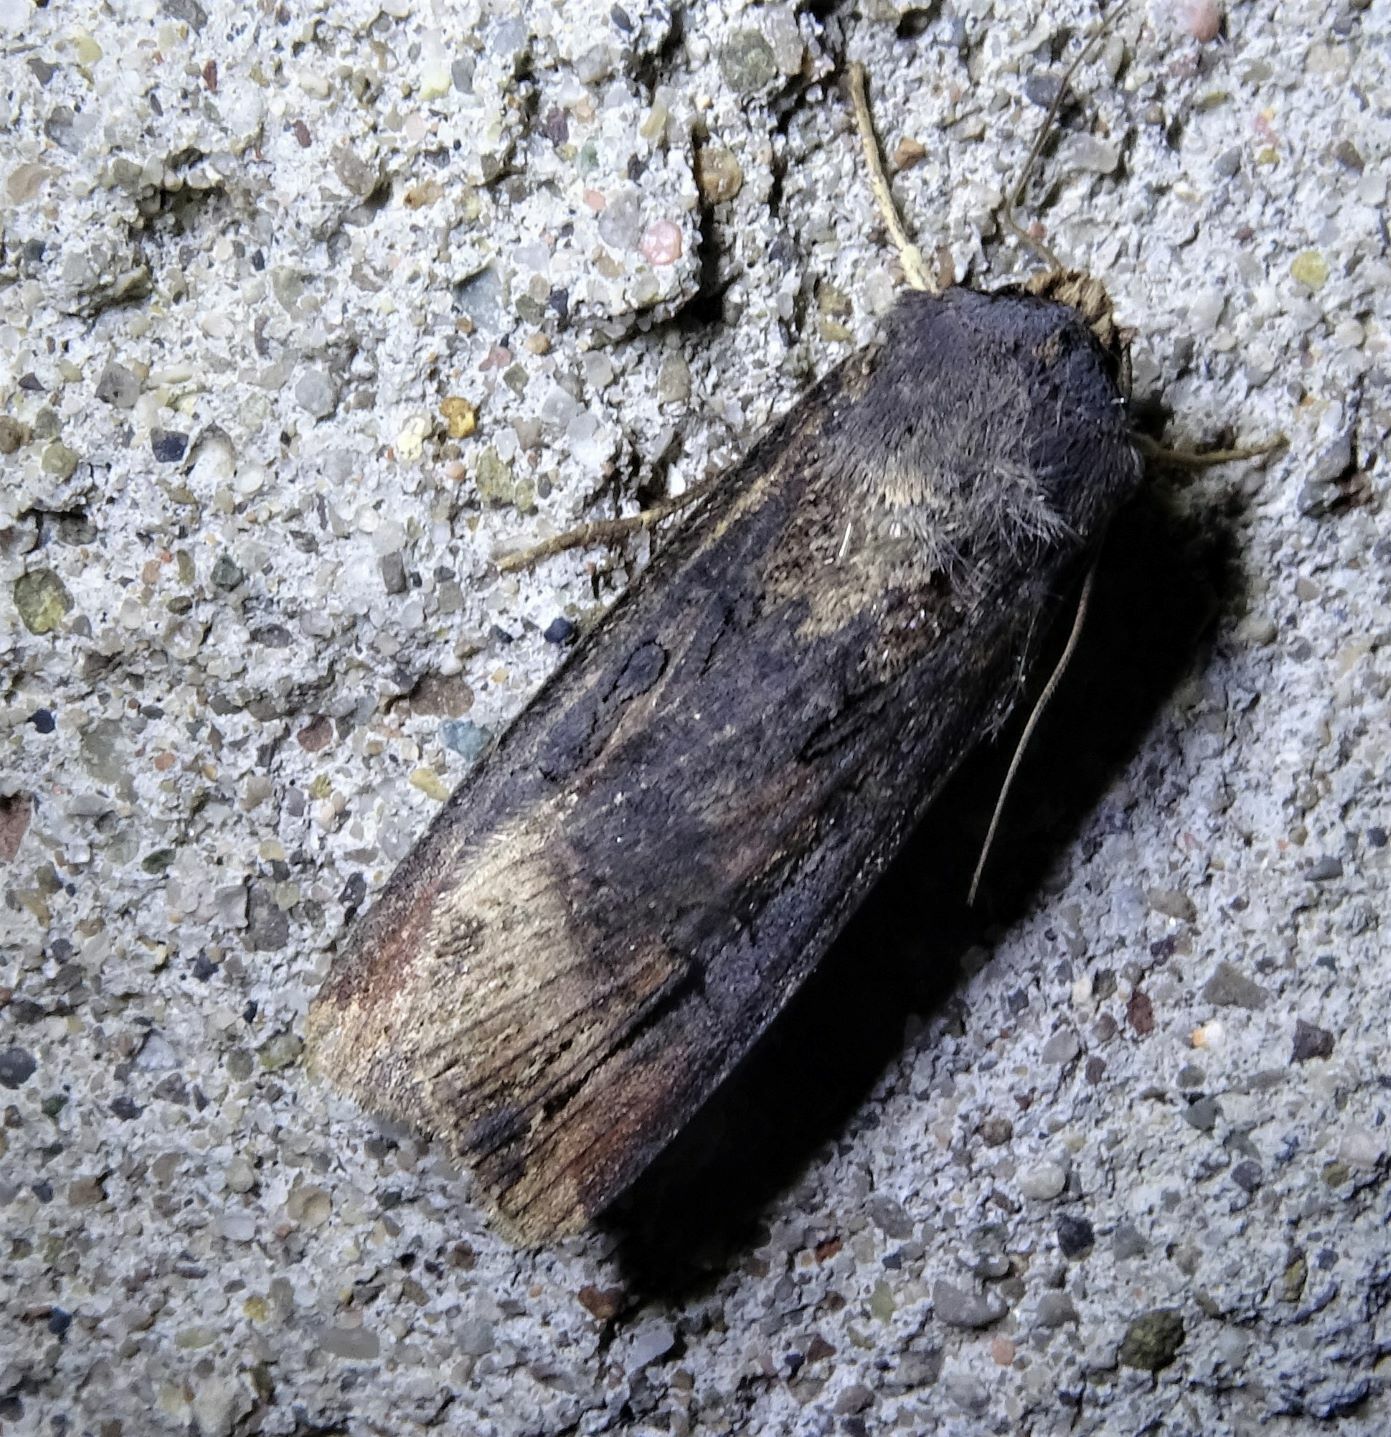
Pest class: cutworms